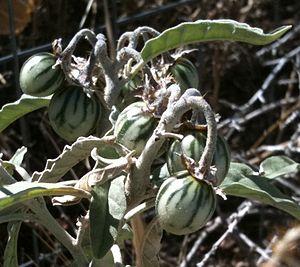
Solanum elaeagnifolium, la Morelle à feuilles de chalef, est une espèce végétale de la famille des Solanaceae. Cette plante herbacée pérenne à fleurs violettes ou mauves est originaire du continent nord-américain, mais elle a colonisé tous les continents.